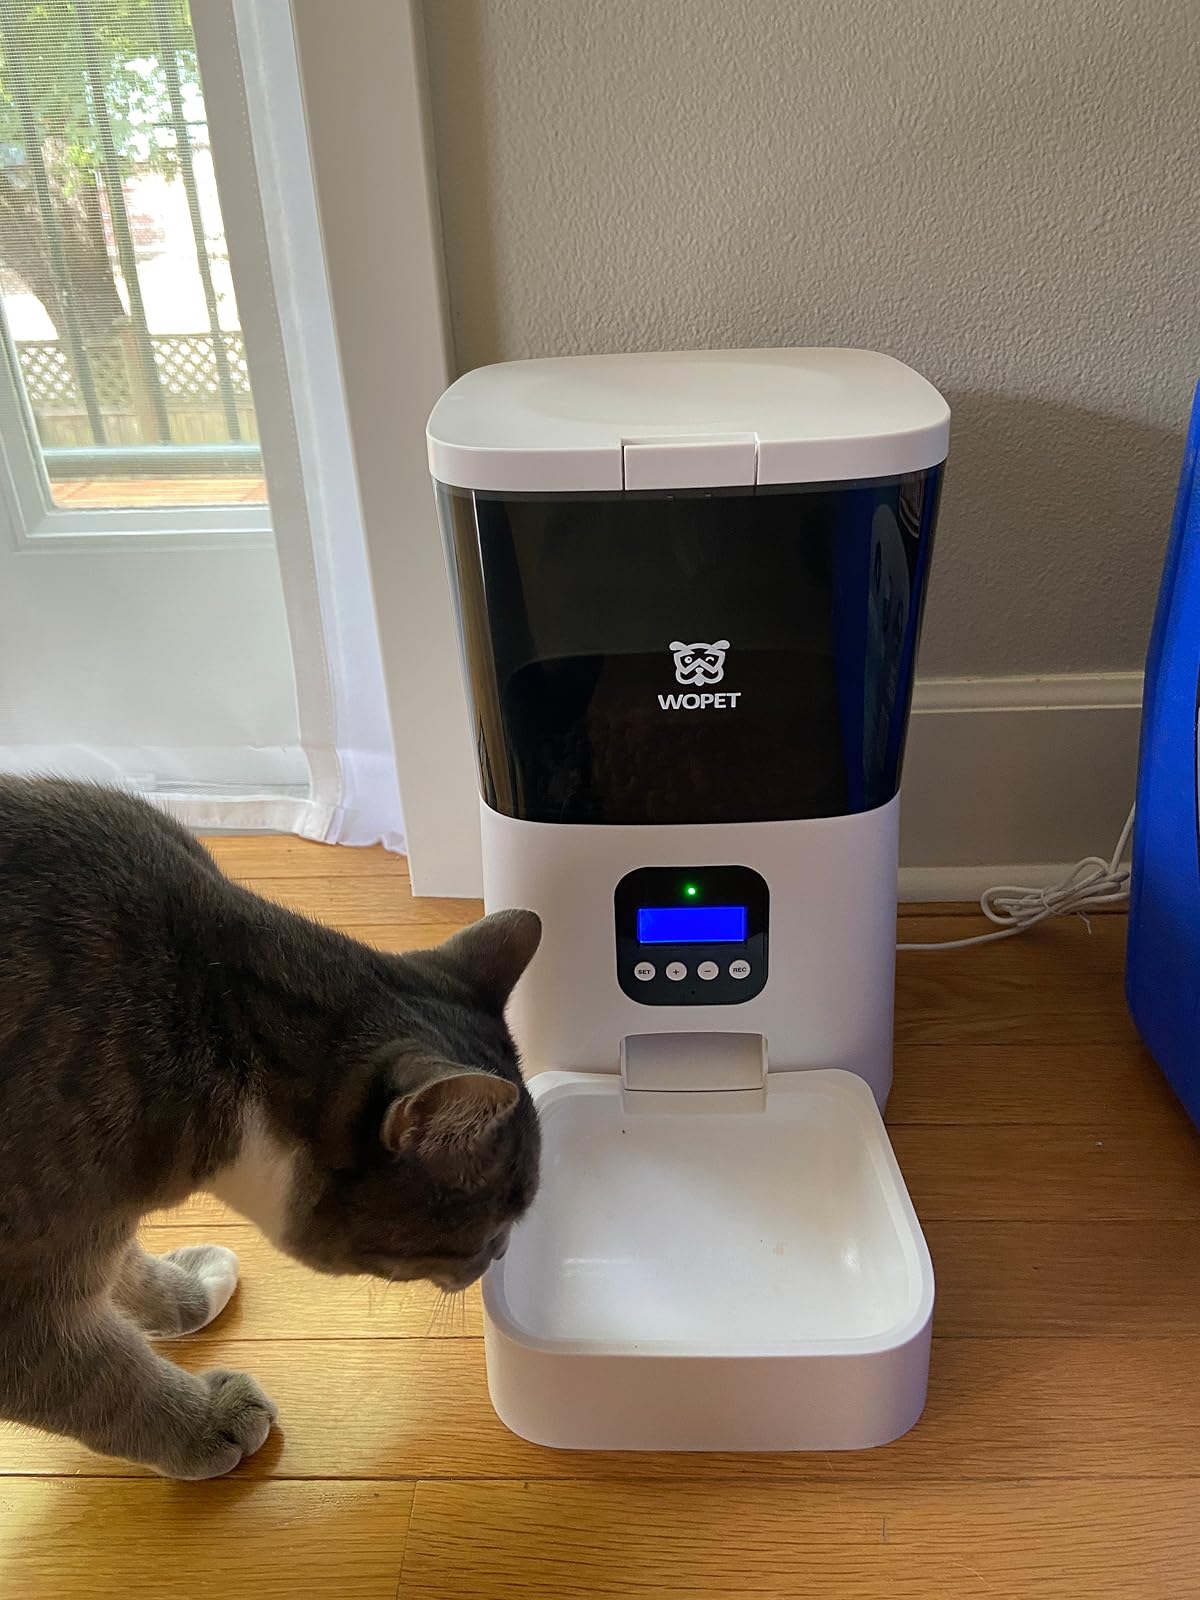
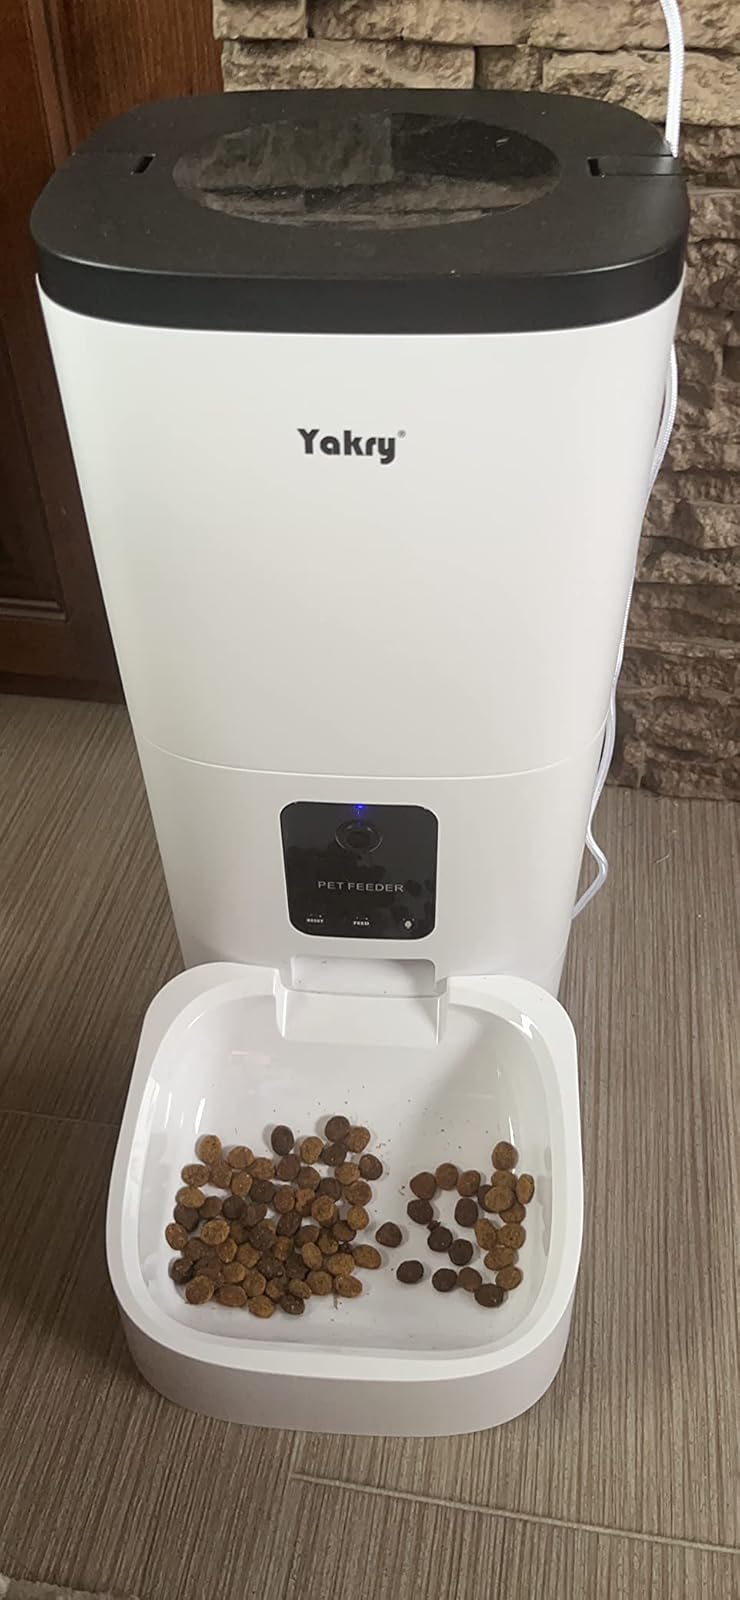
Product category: items_feeder
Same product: no